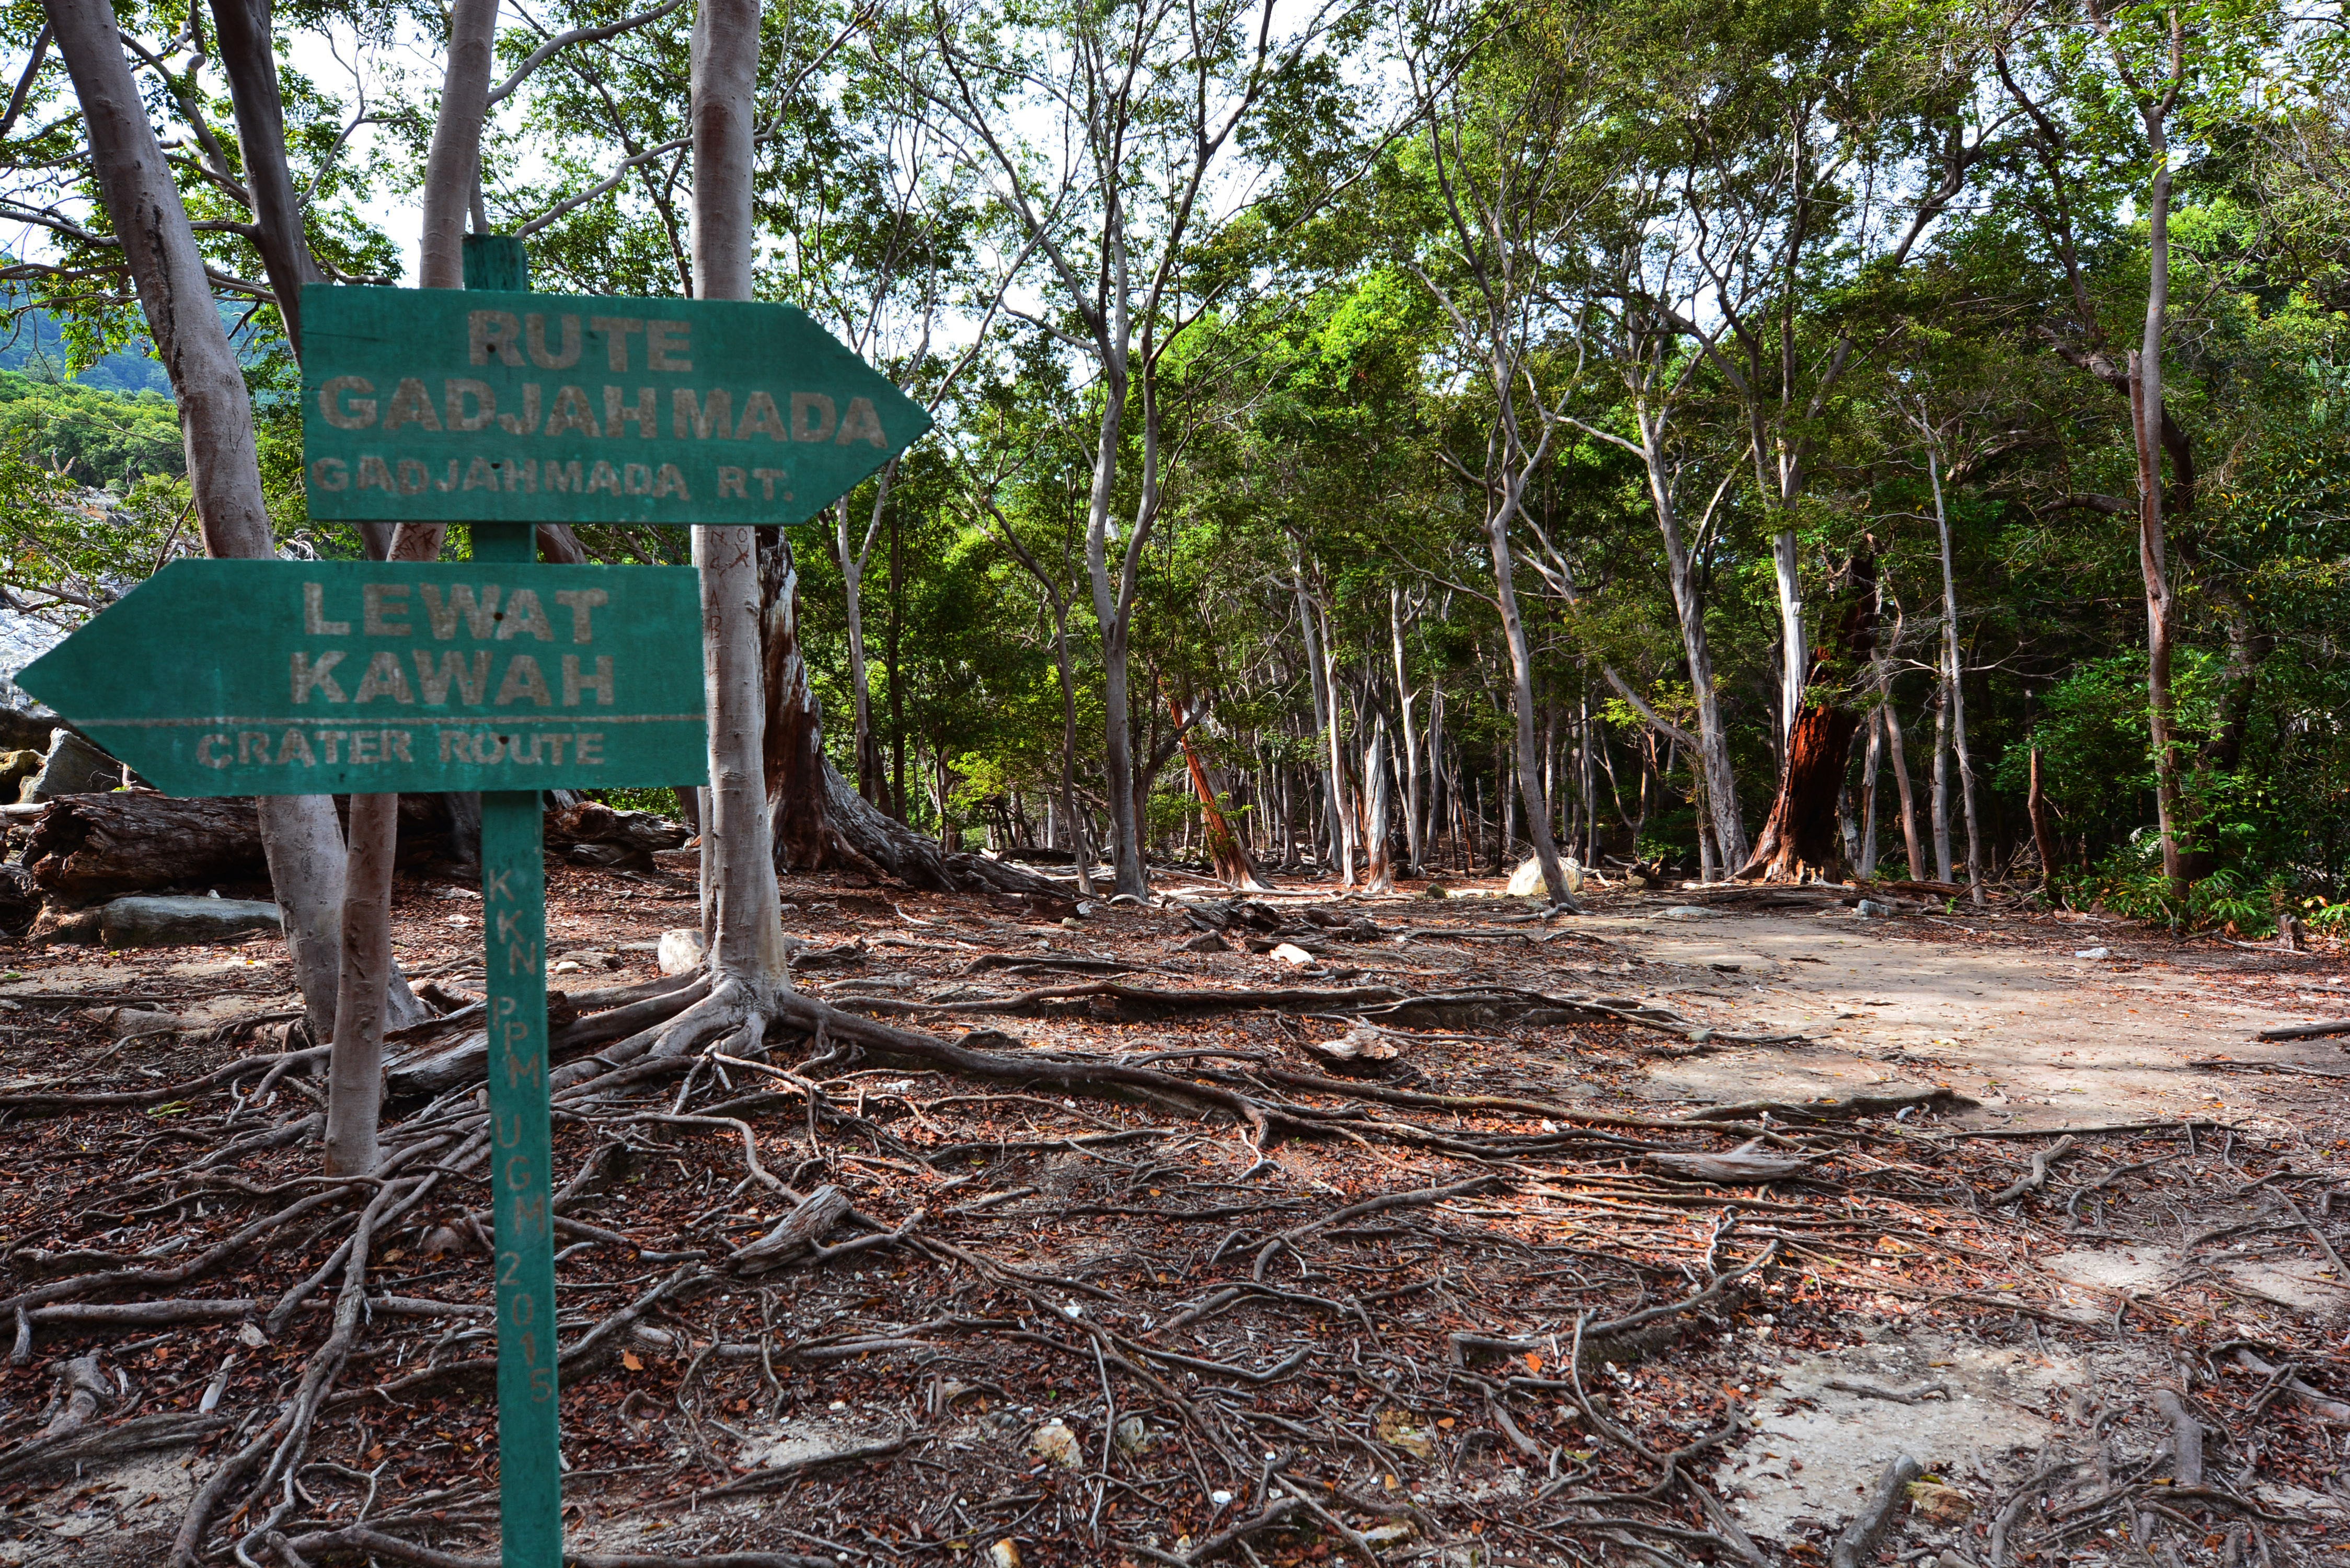
tree, forest, wilderness, wood, trail, hut, jungle, soil, rainforest, wetland, exotic, woodland, hidden, habitat, rural area, jaboi, natural environment